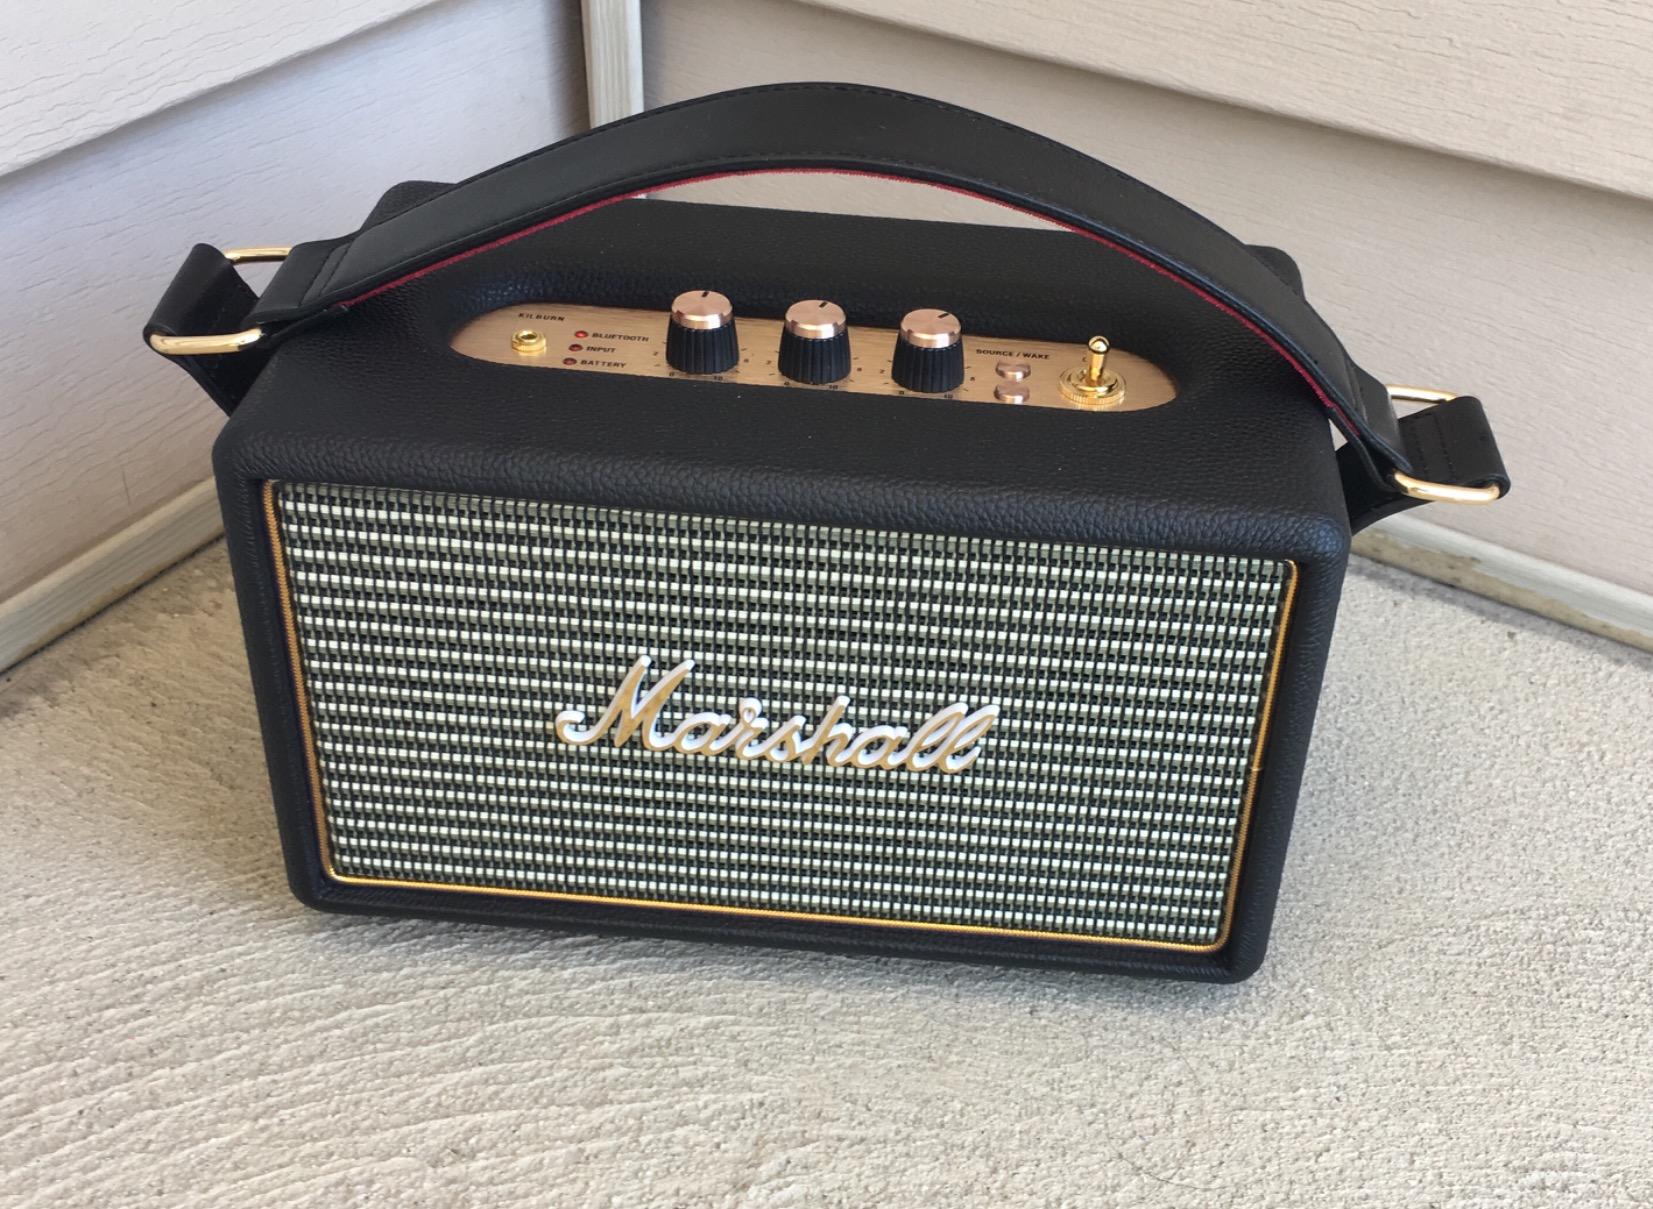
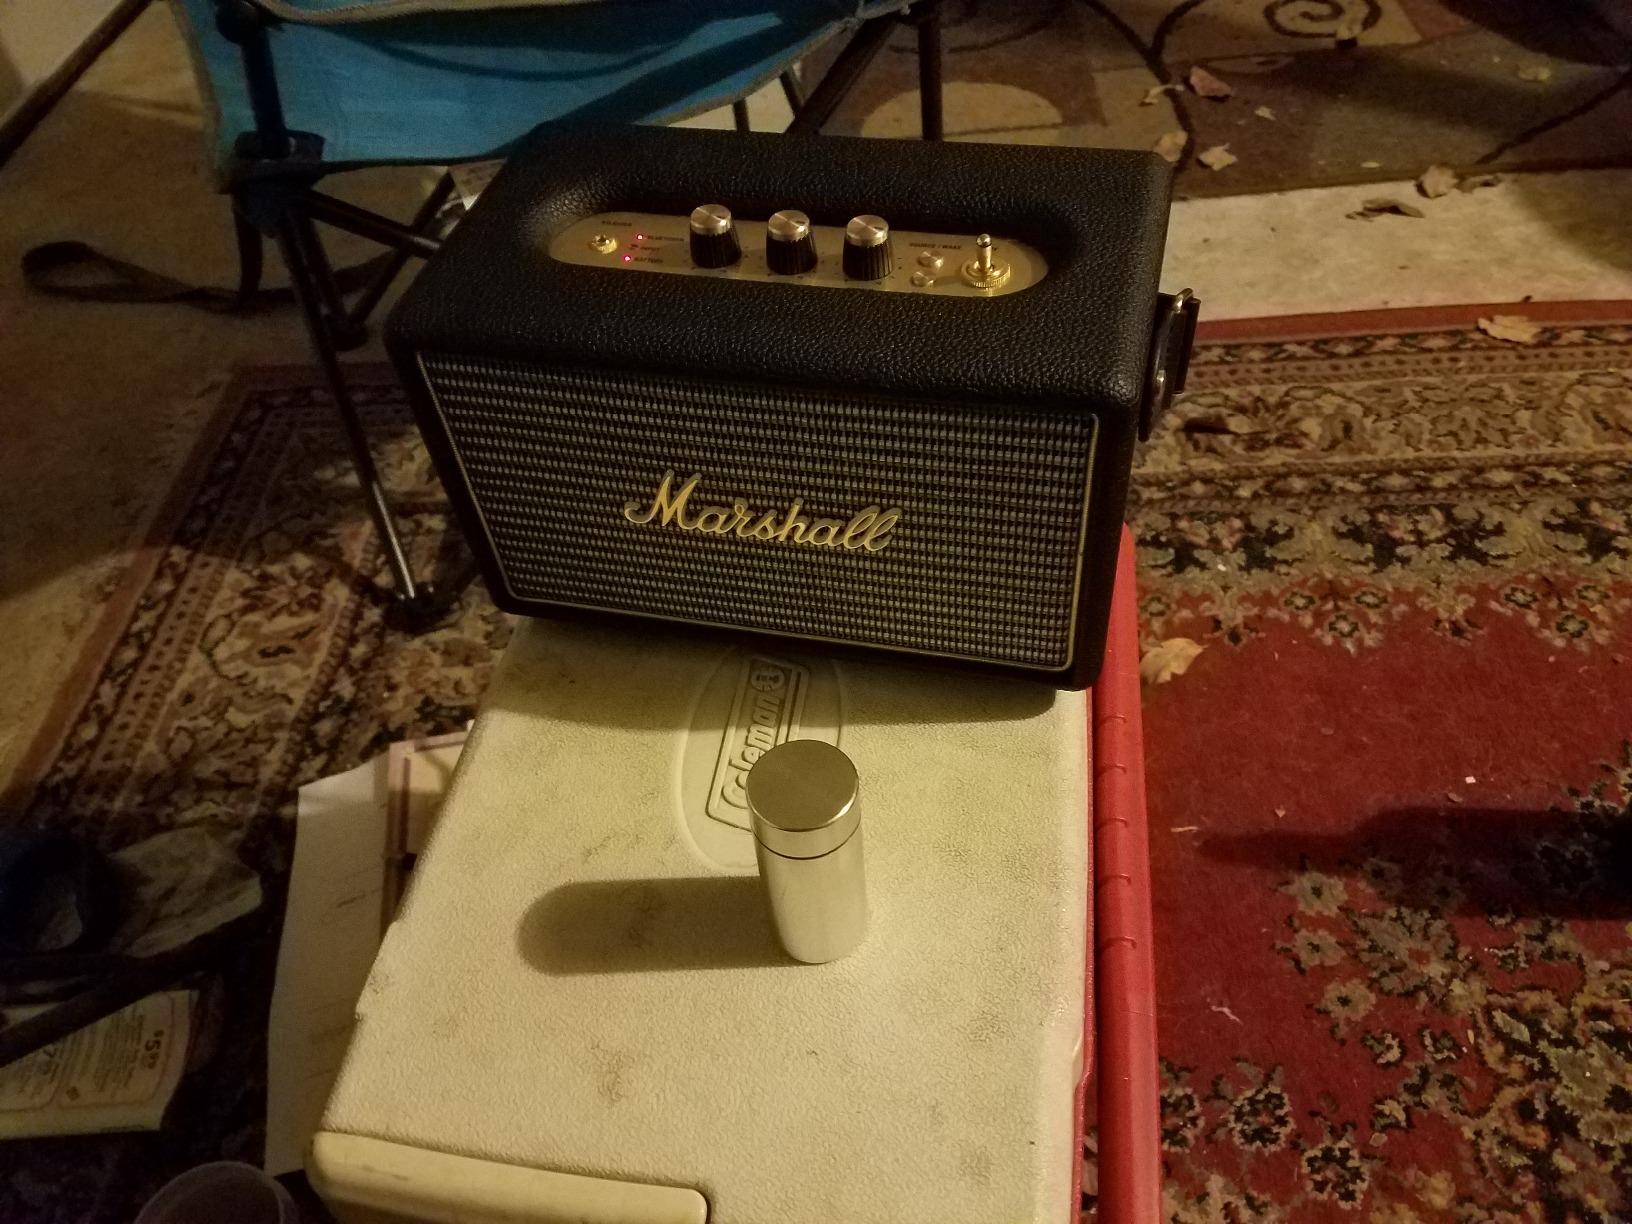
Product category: speaker
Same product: yes